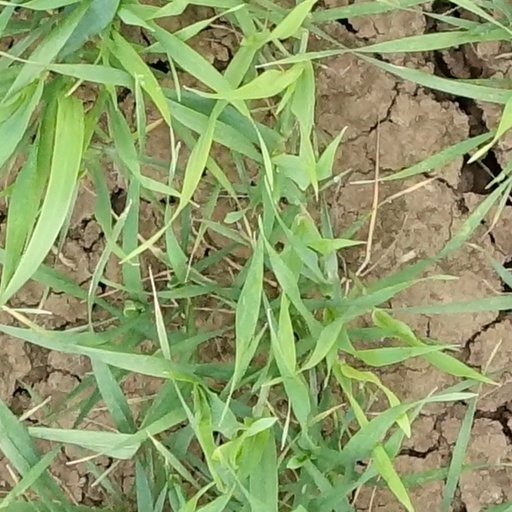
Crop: wheat